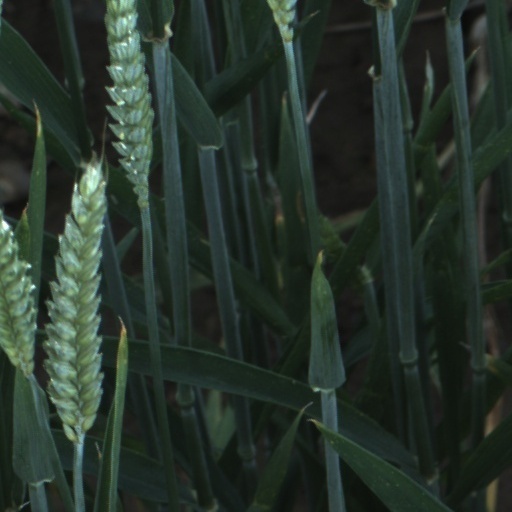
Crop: wheat